Coandă effect

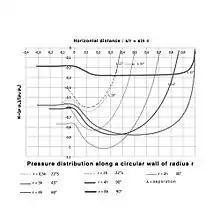
Pressure distribution along the circular wall of a wall jet

Introducing in the calculation the angle at separation found in the preceding experiments for each value of the relative curvature , the image here was recently obtained, and shows inertial effects represented by the inviscid solution: the calculated pressure field is similar to the experimental one described above, outside the nozzle. The flow curvature is caused exclusively by the transverse pressure gradient, as described by T. Young. Then, viscosity only produces a boundary layer along the wall and turbulent mixing with ambient air as in a conventional wall jet—except that this boundary layer separates under the action of the difference between the finally ambient pressure and a smaller surface pressure along the wall. According to Van Dyke, as quoted in Lift, the derivation of his equation (4c) also shows that the contribution of viscous stress to flow turning is negligible.